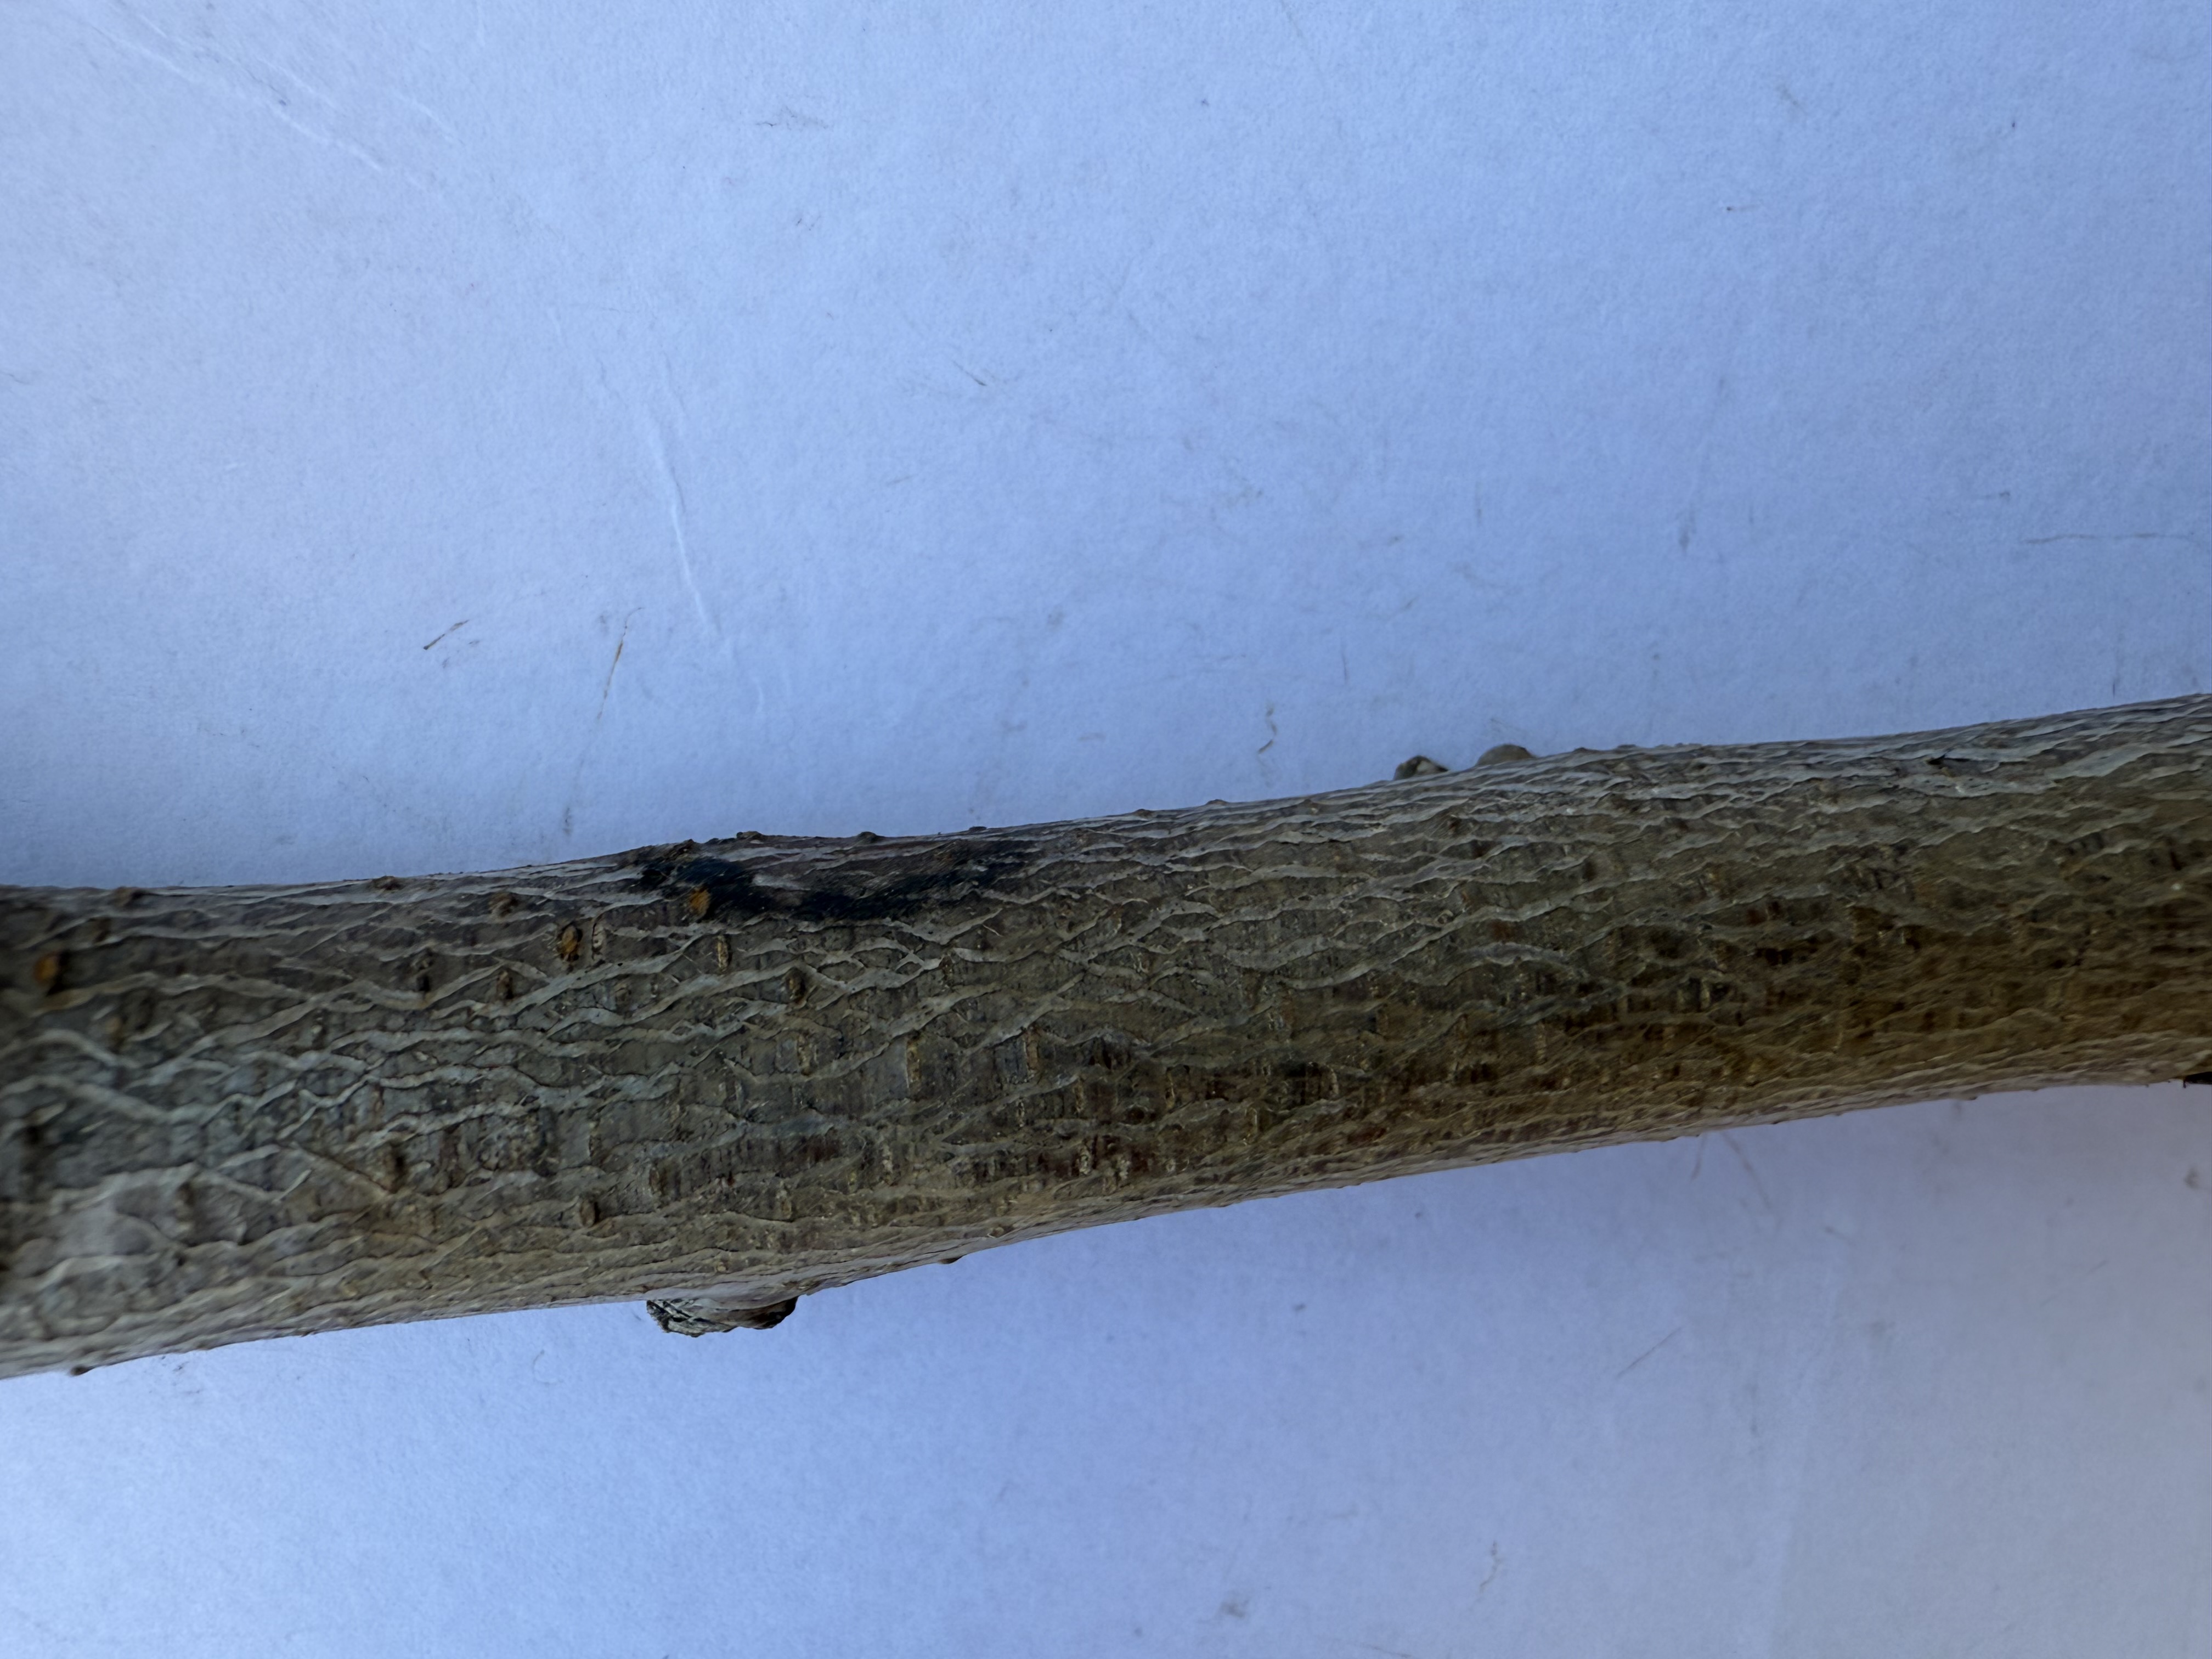
Variety: Red Nectarine